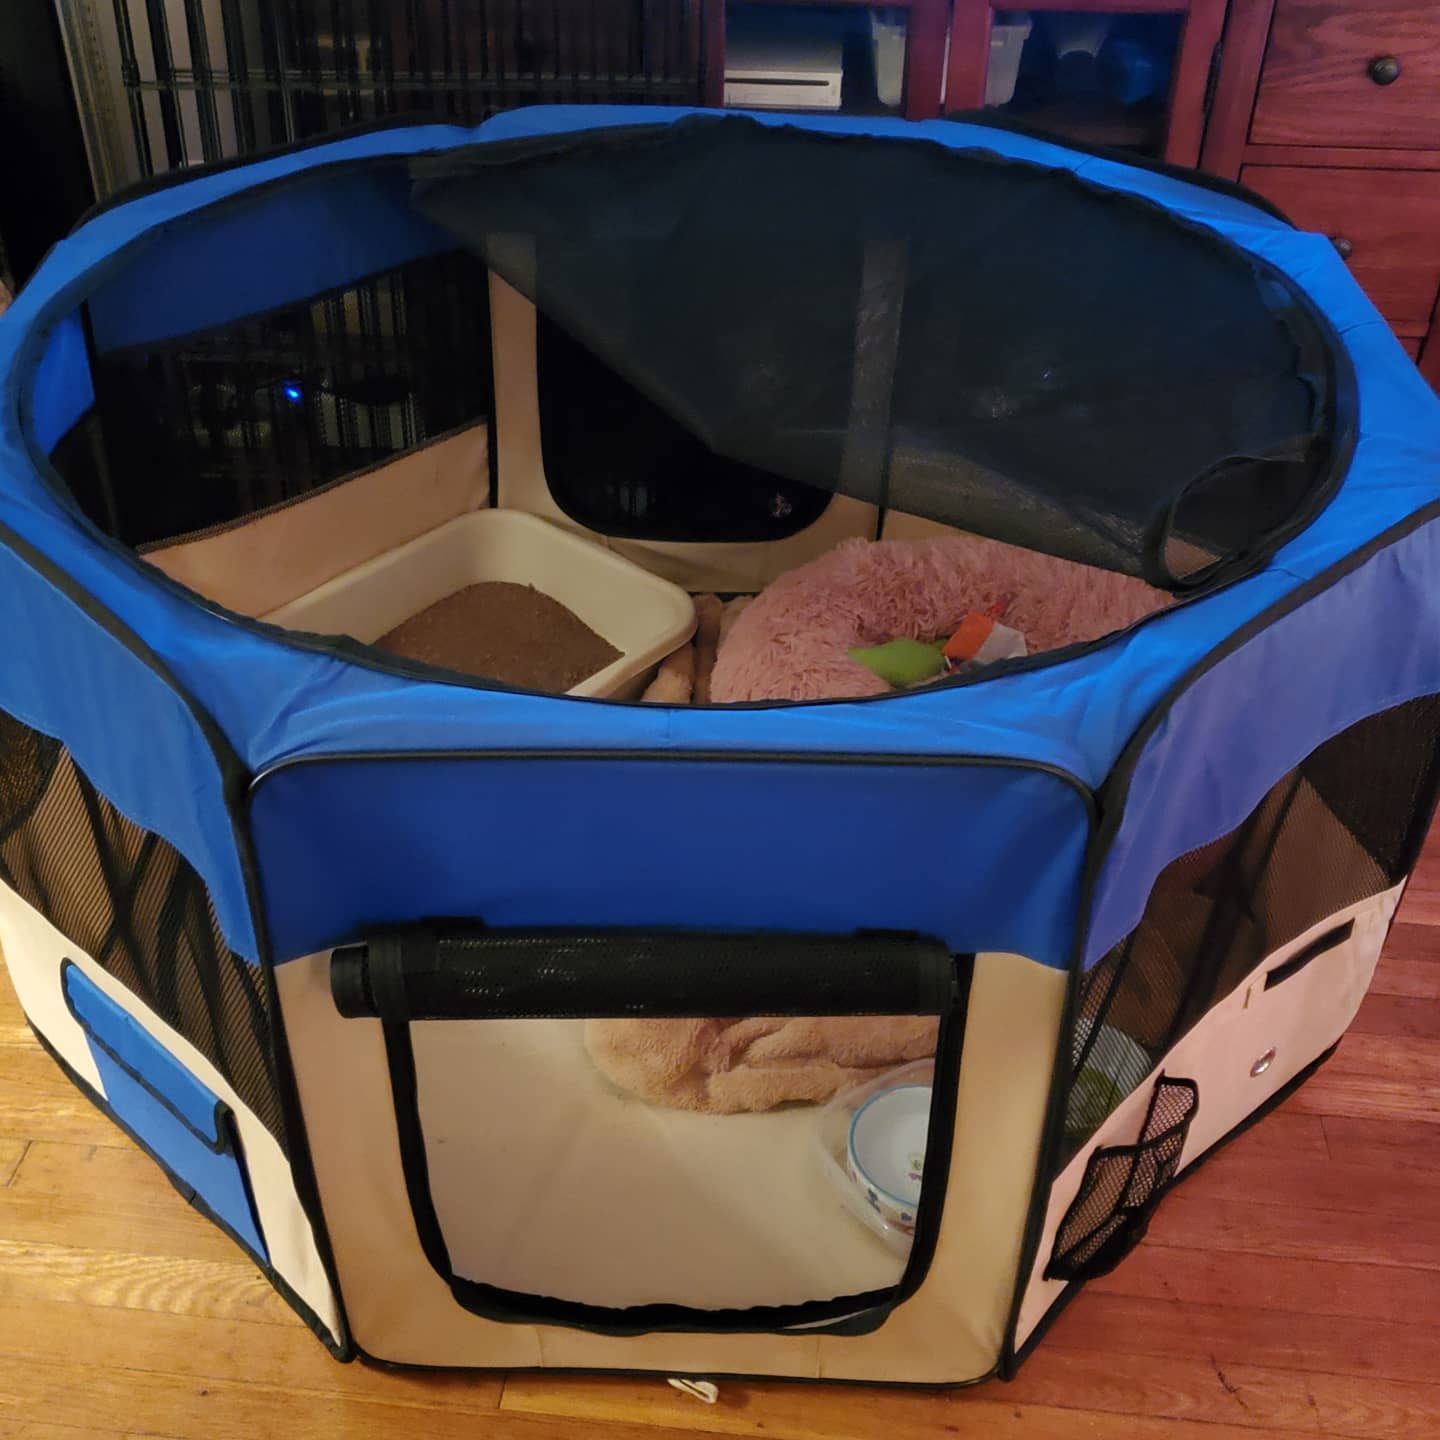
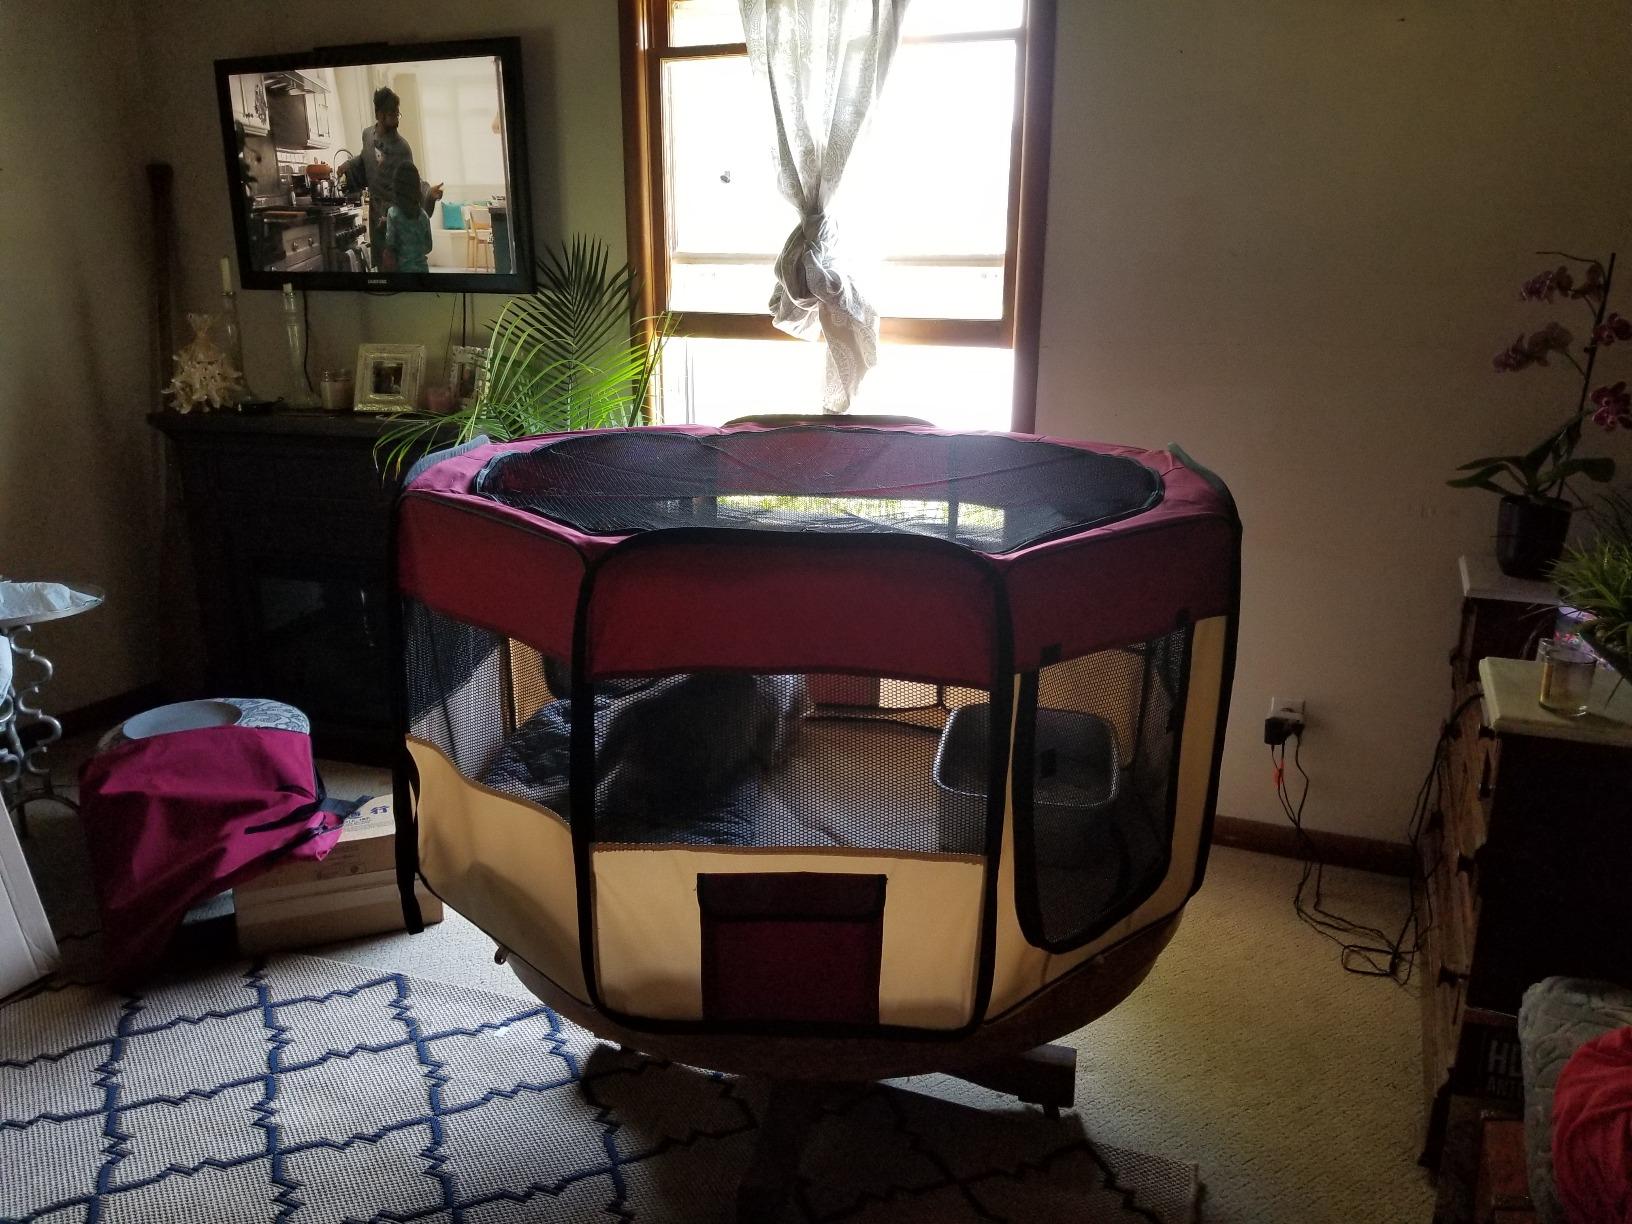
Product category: items_kennel
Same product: no